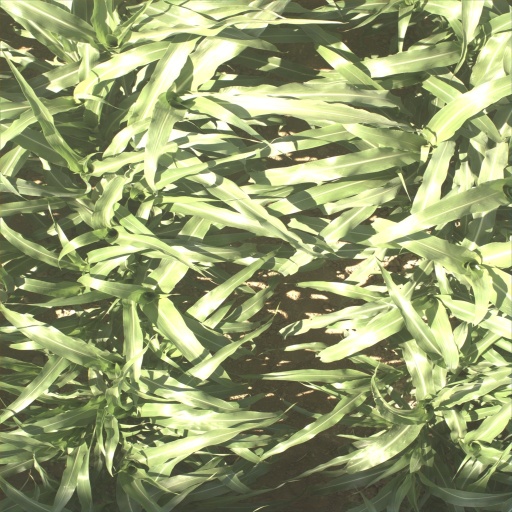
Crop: sorghum